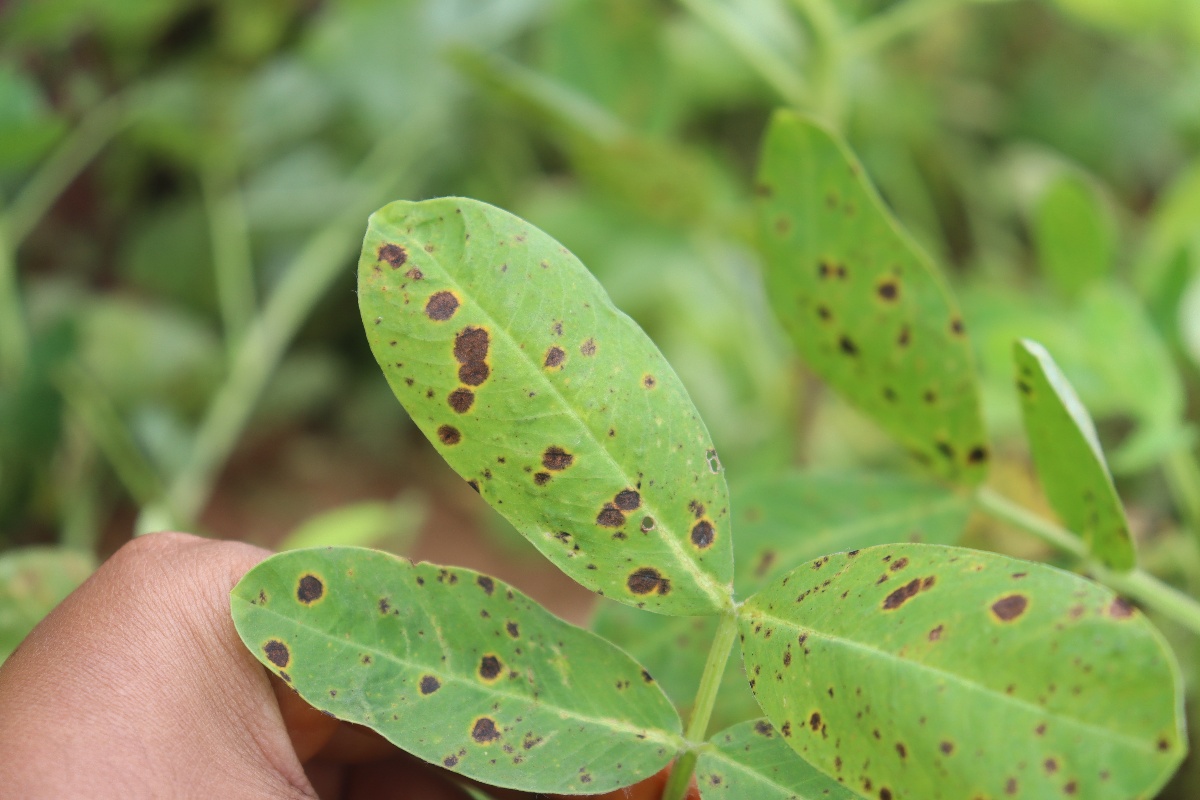
Label: late leaf spot